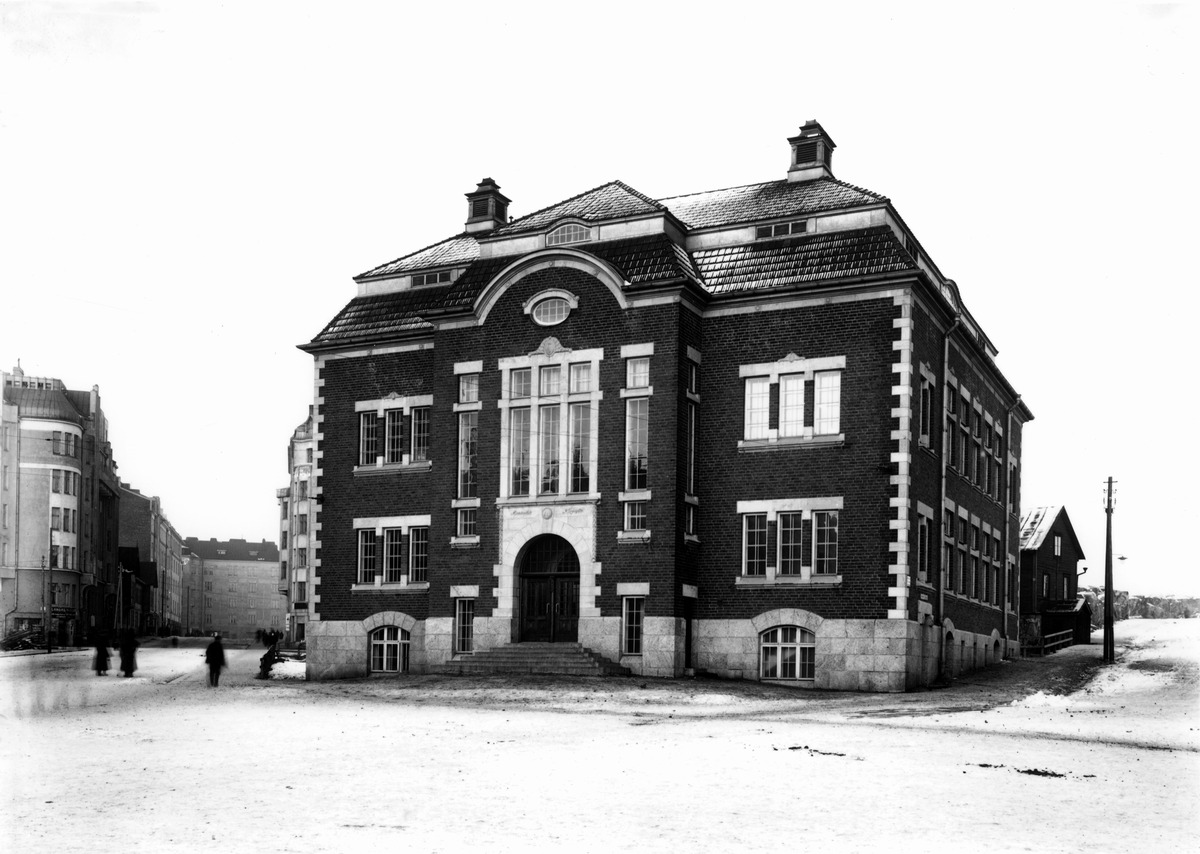
Viides linja 11
sisällön kuvaus: Viides linja 11.  Kallion kirjasto. mustavalkoinen
Ajankohta: kuvausaika 1912 n
Paikka: Suomi, Uusimaa, Helsinki, Torkkelinmäki Helsinki, Viides linja 11
Aiheet: Helsingin kaupunki, julkiset rakennukset, kirjastot